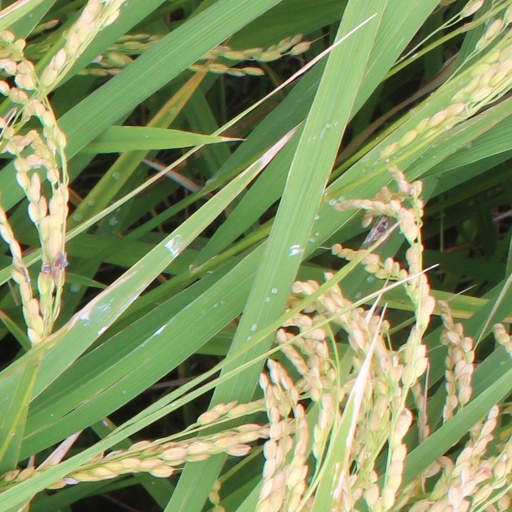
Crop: rice